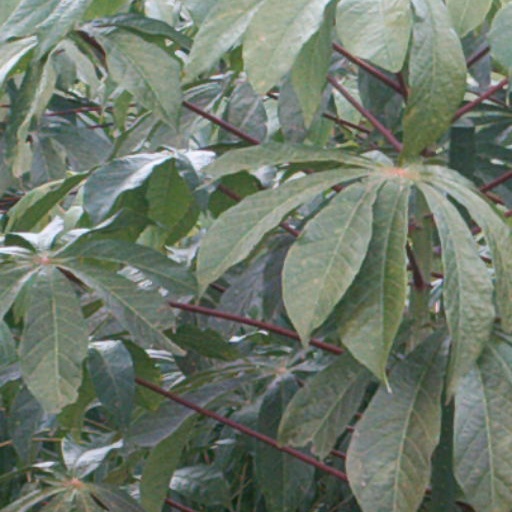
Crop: cassava